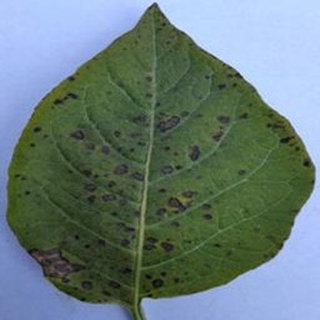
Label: potato_early_blight